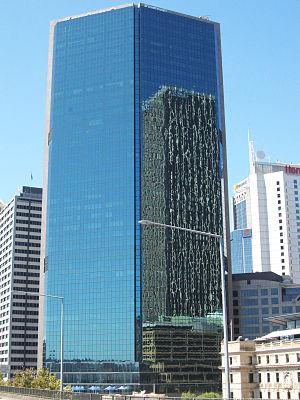
PTW Architectes est un cabinet d’architecture australien fondé à Sydney en 1889 par trois architectes australiens nommés Peddle, Thorp et Walker, se développant au XXᵉ siècle jusqu’à réunir aujourd’hui près de deux cents collaborateurs. Leurs bureaux sont repartis sur six sites : Sydney en Australie, Taiwan, Shanghai et Pékin en Chine, Hanoi et Ho Chi Minh Ville au Viêt Nam.
Le Gateway Plaza est un gratte-ciel de 164 mètres de hauteur construit à Sydney en Australie de 1988 à 1989.